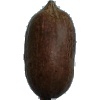
Label: nut_pecan